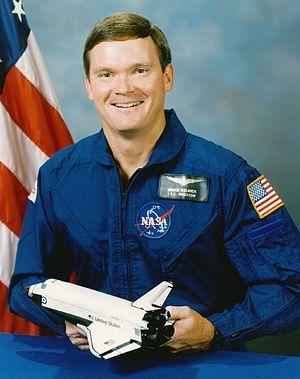
Bruce Edward Melnick est un astronaute américain né le 5 décembre 1949.